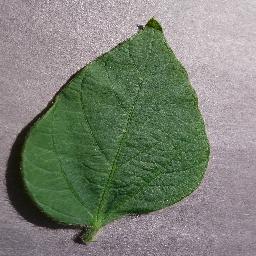
Label: Soybean___healthy